Culture of Chicago

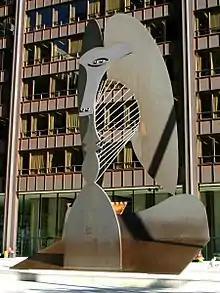
The Chicago Picasso

The Chicago Cubs of the National League, who won the World Series in 1907, 1908, and 2016, play at Wrigley Field, located in the North Side neighborhood of Lakeview. The area of Lakeview near the stadium is commonly referred to as "Wrigleyville."